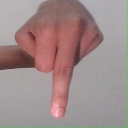
अक्षर: प